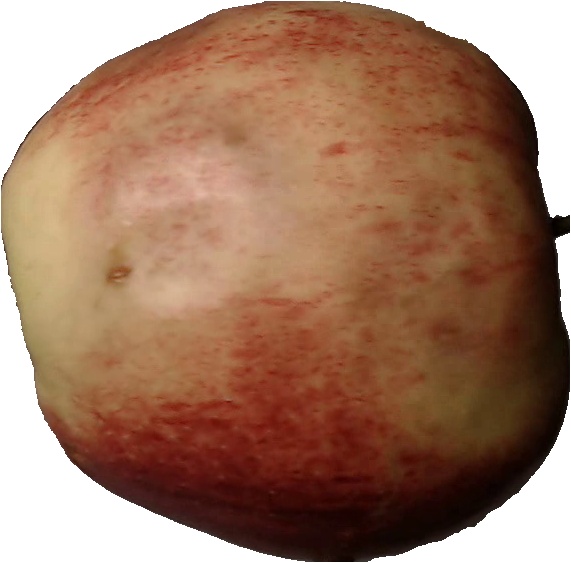
Label: apple_red_3